Bianca Pitzorno

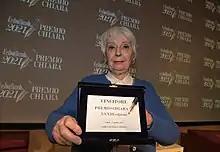
Bianca Pitzorno

Bianca Pitzorno (born 12 August 1942) is an Italian writer best known for her books for children and young adults. She is considered one of Italy's most important authors in that field.